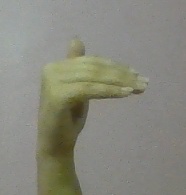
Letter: khaa